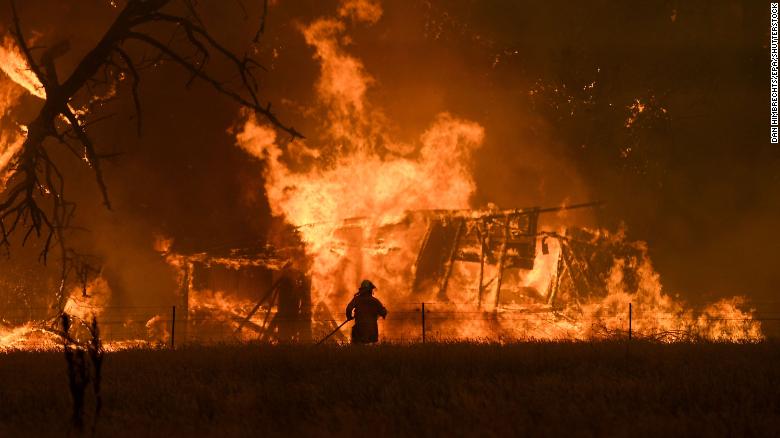
Label: urban_fire